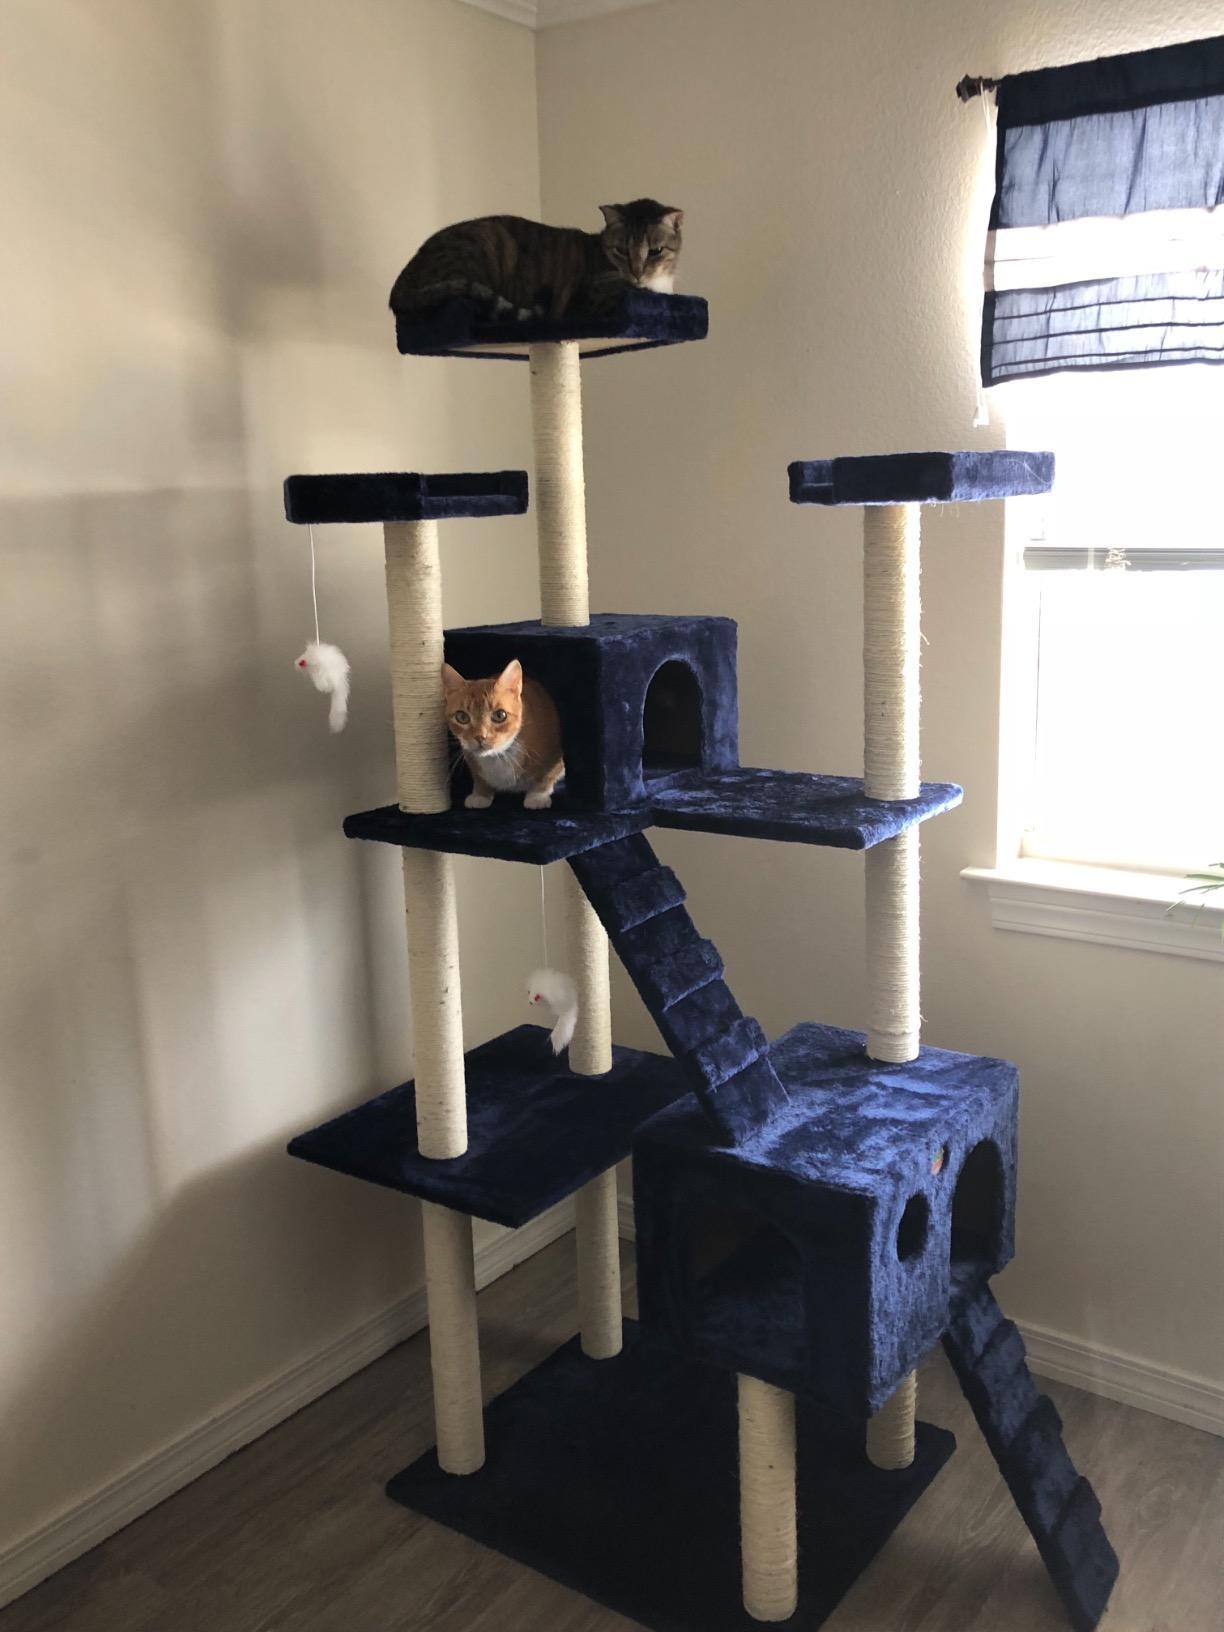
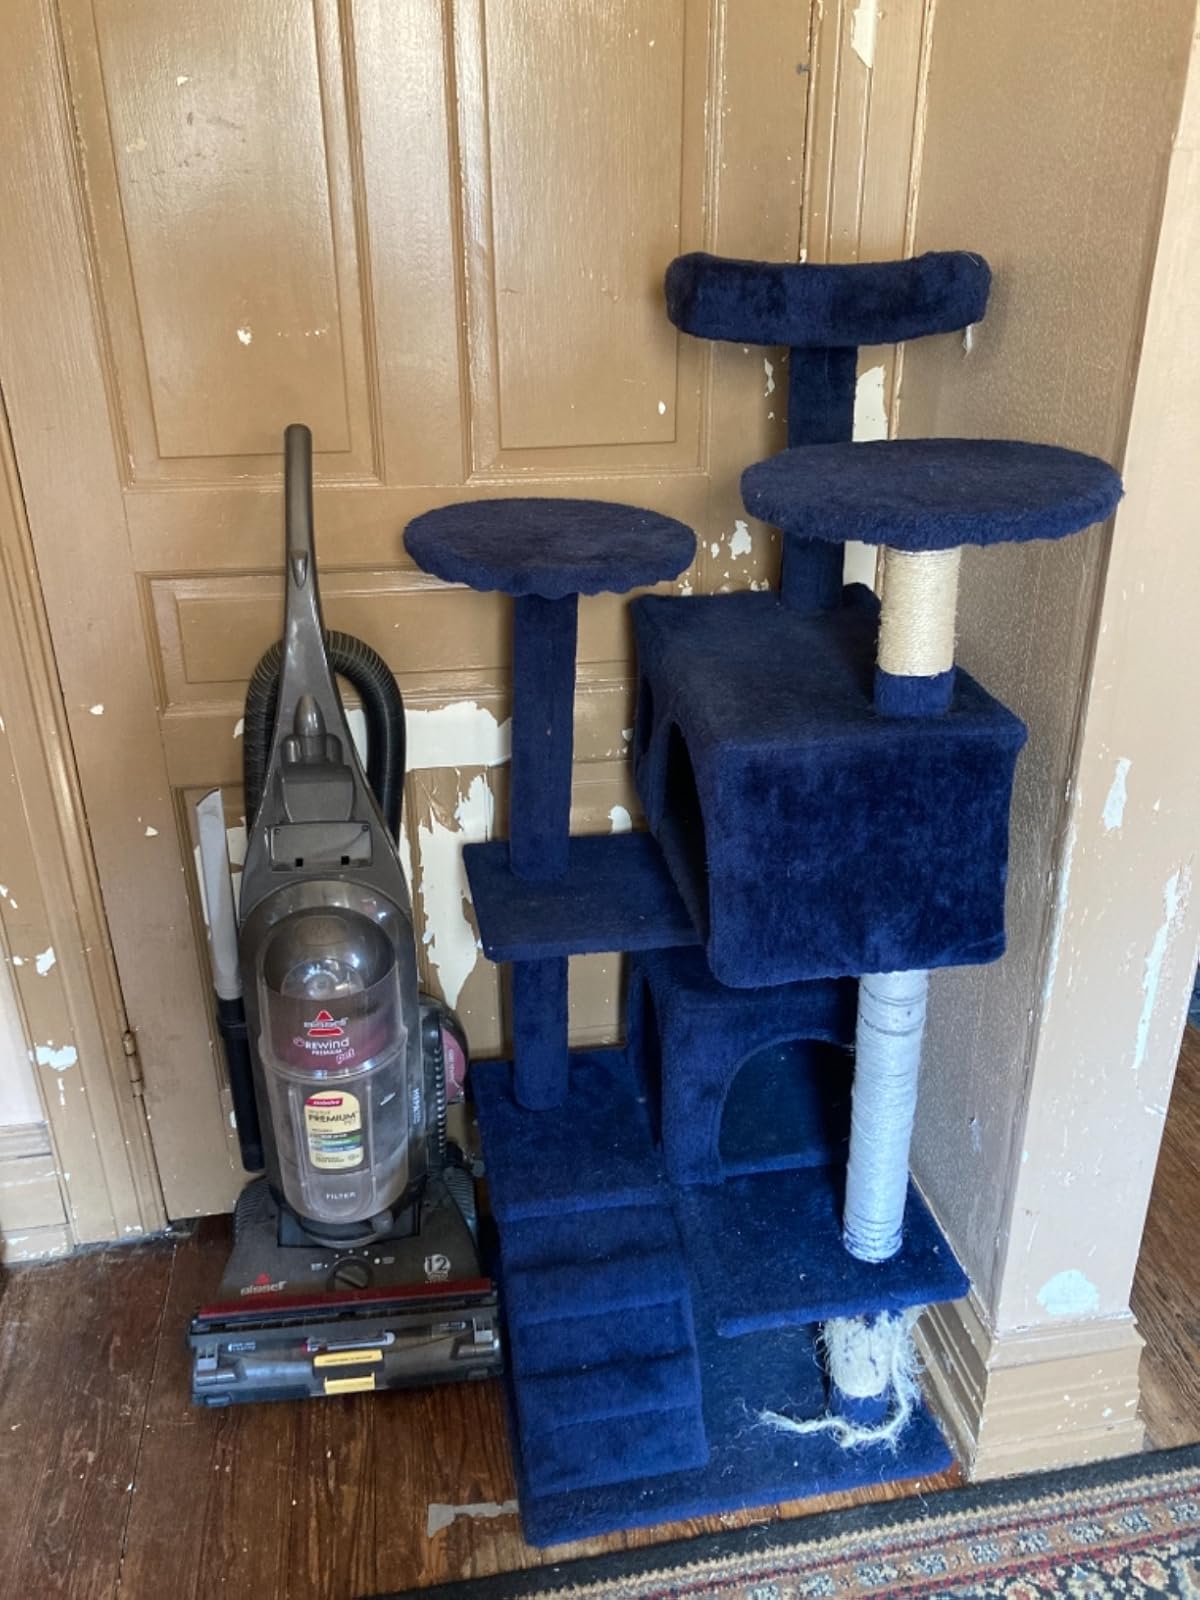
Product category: items_cat tree
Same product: no